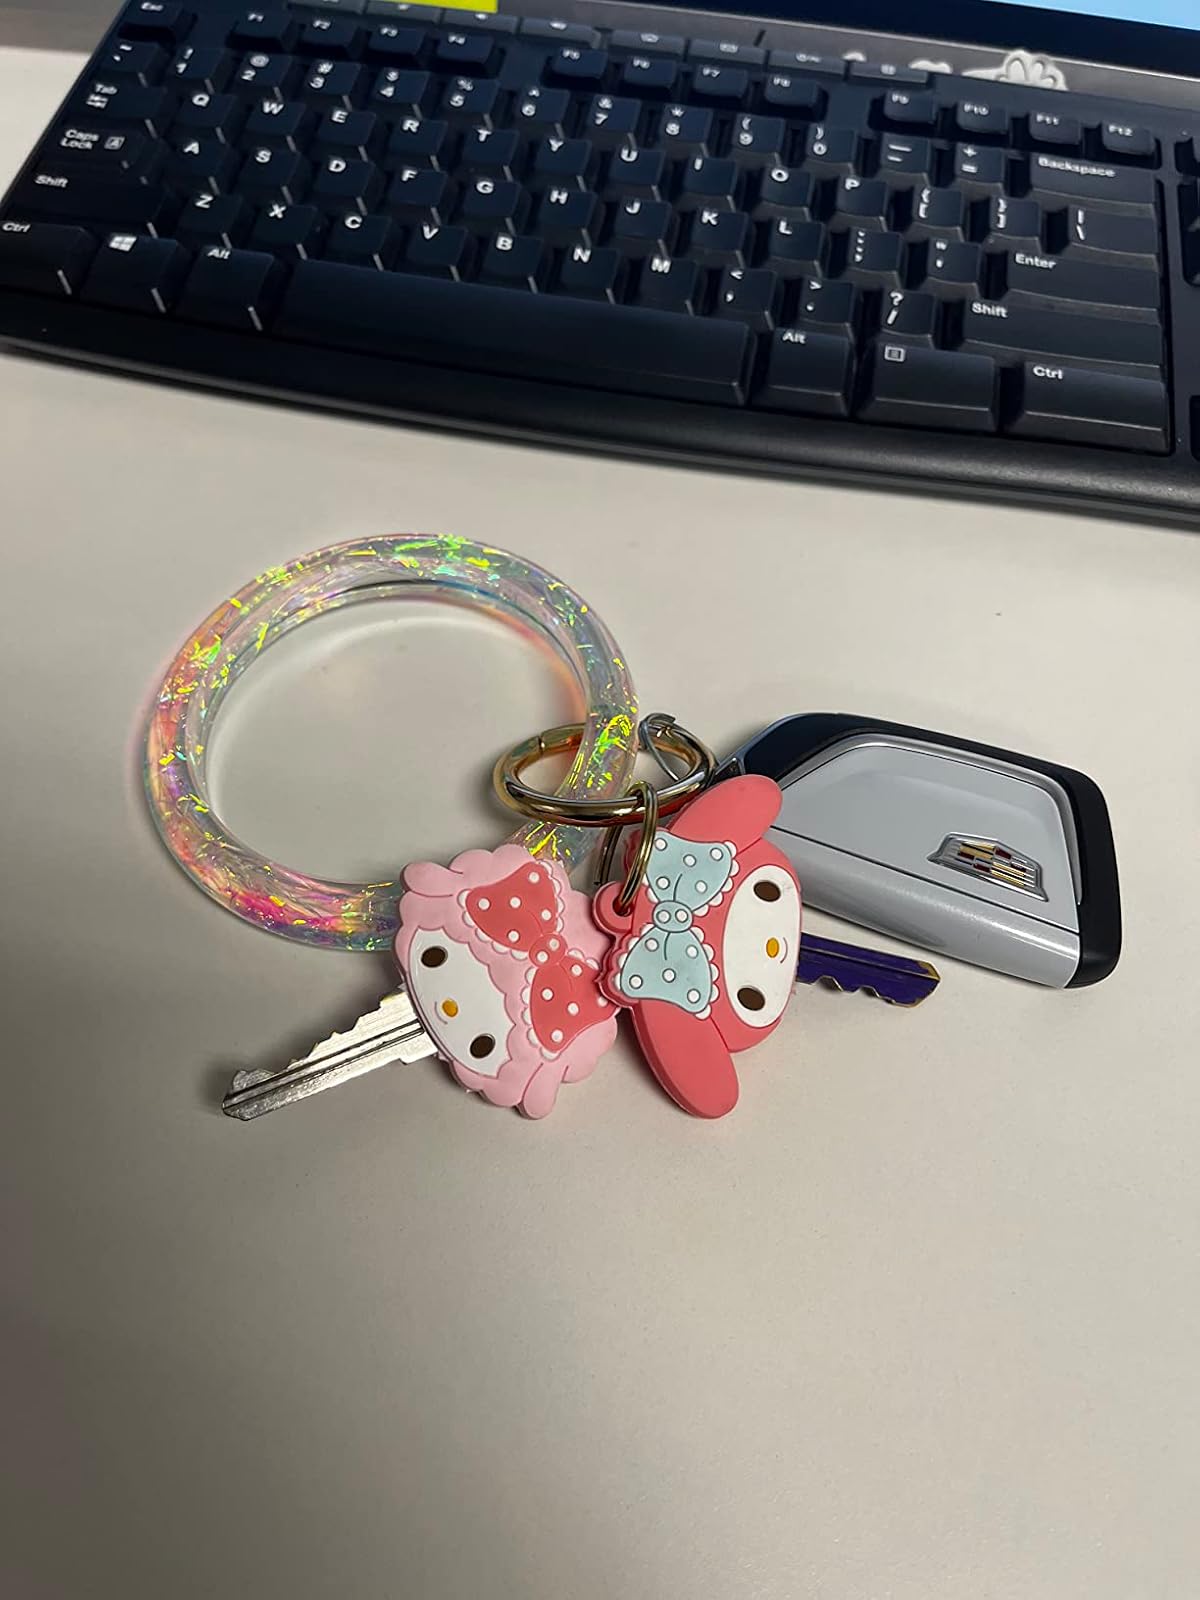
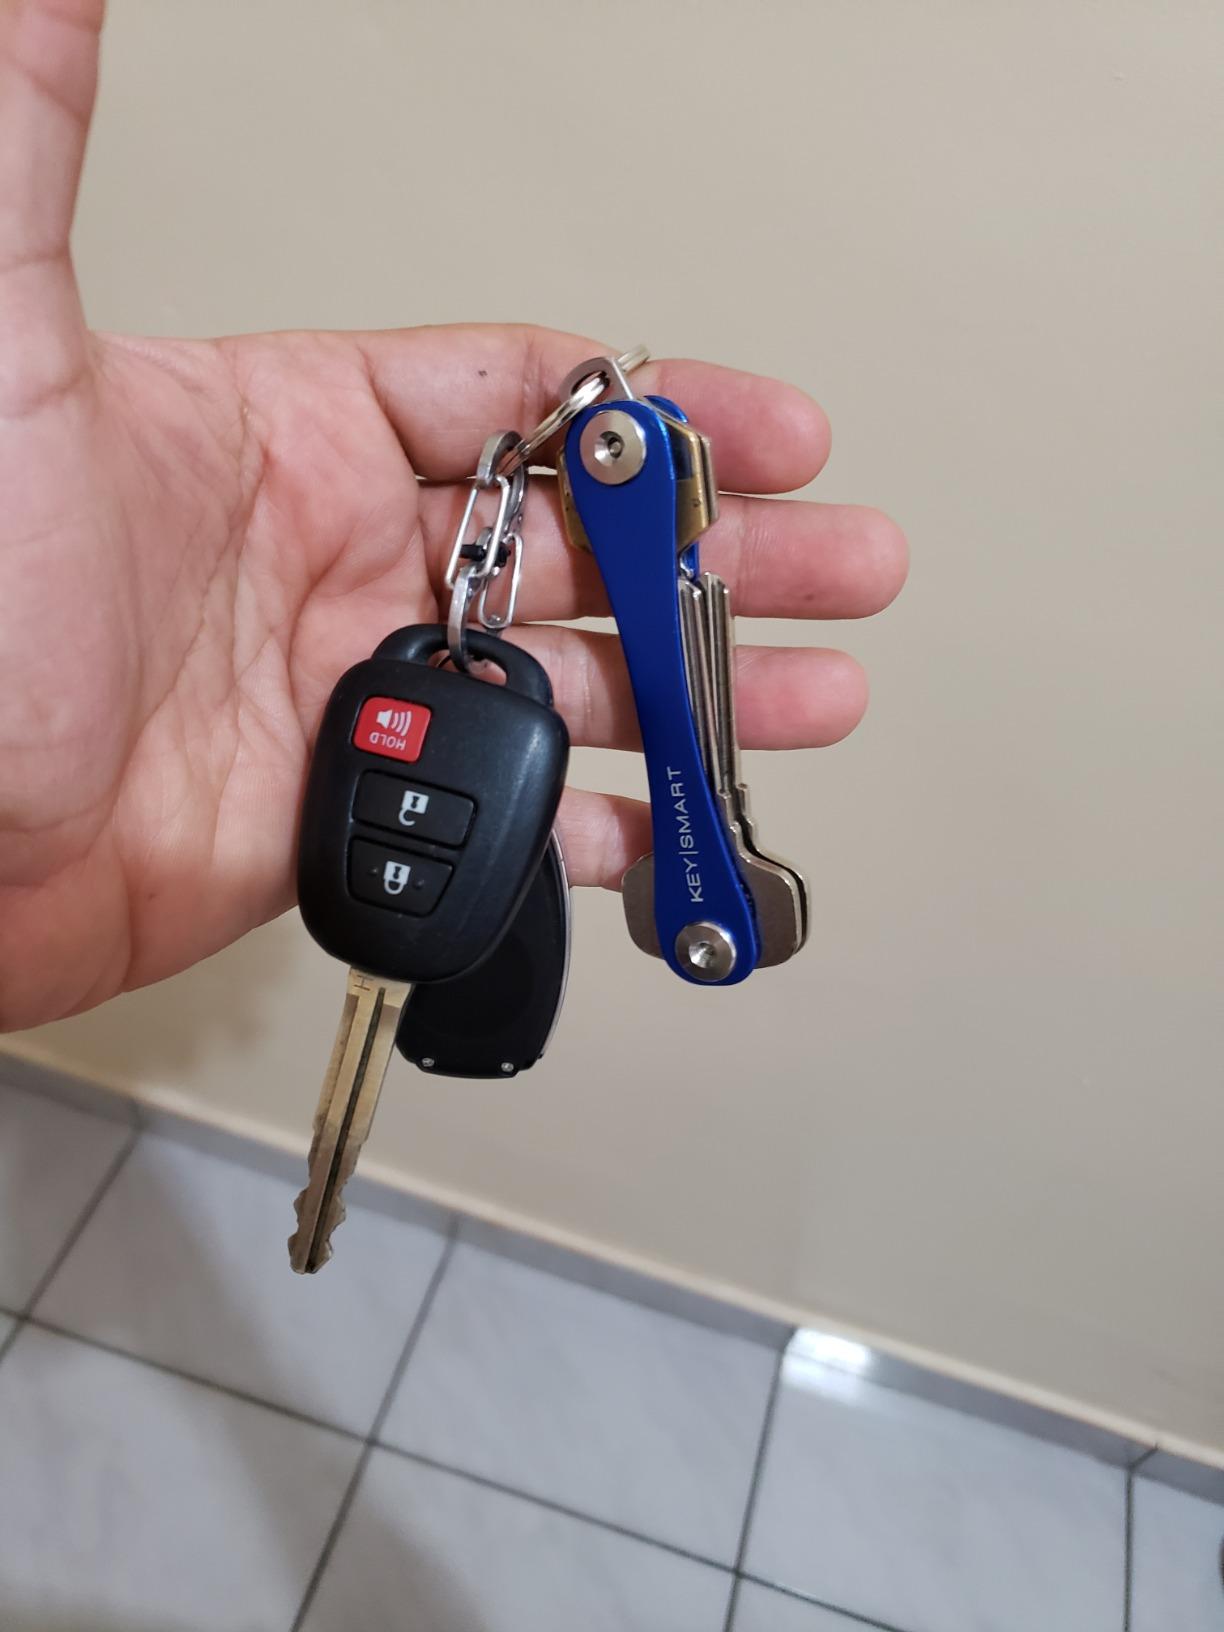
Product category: accessories_keychain
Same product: no